Wildlife of Zimbabwe

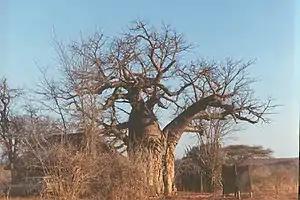
Wildlife camp in the Gonarezhou National Park

Chimanimani National Park borders Mozambique in the southernmost area of the Eastern Highlands. It is a mountainous terrain with peak heights of and is the source of many streams and springs enriching the environment of the park with natural falls such as in the Bridal Veil Falls in the Eland Sanctuary. There are also views of the Pork Pie mountain range and the Bridal Veil Falls, which plunges down into a base about 10 m wide. The virgin forest cover is of the dense moist evergreen type. It is approachable only by trekking along hill tracks. It is from the town of Mutare. It has fauna such as eland, sable, bushbuck, blue duiker, klipspringer and also spotted leopard, apart from butterflies, birds, snakes and shy cats.